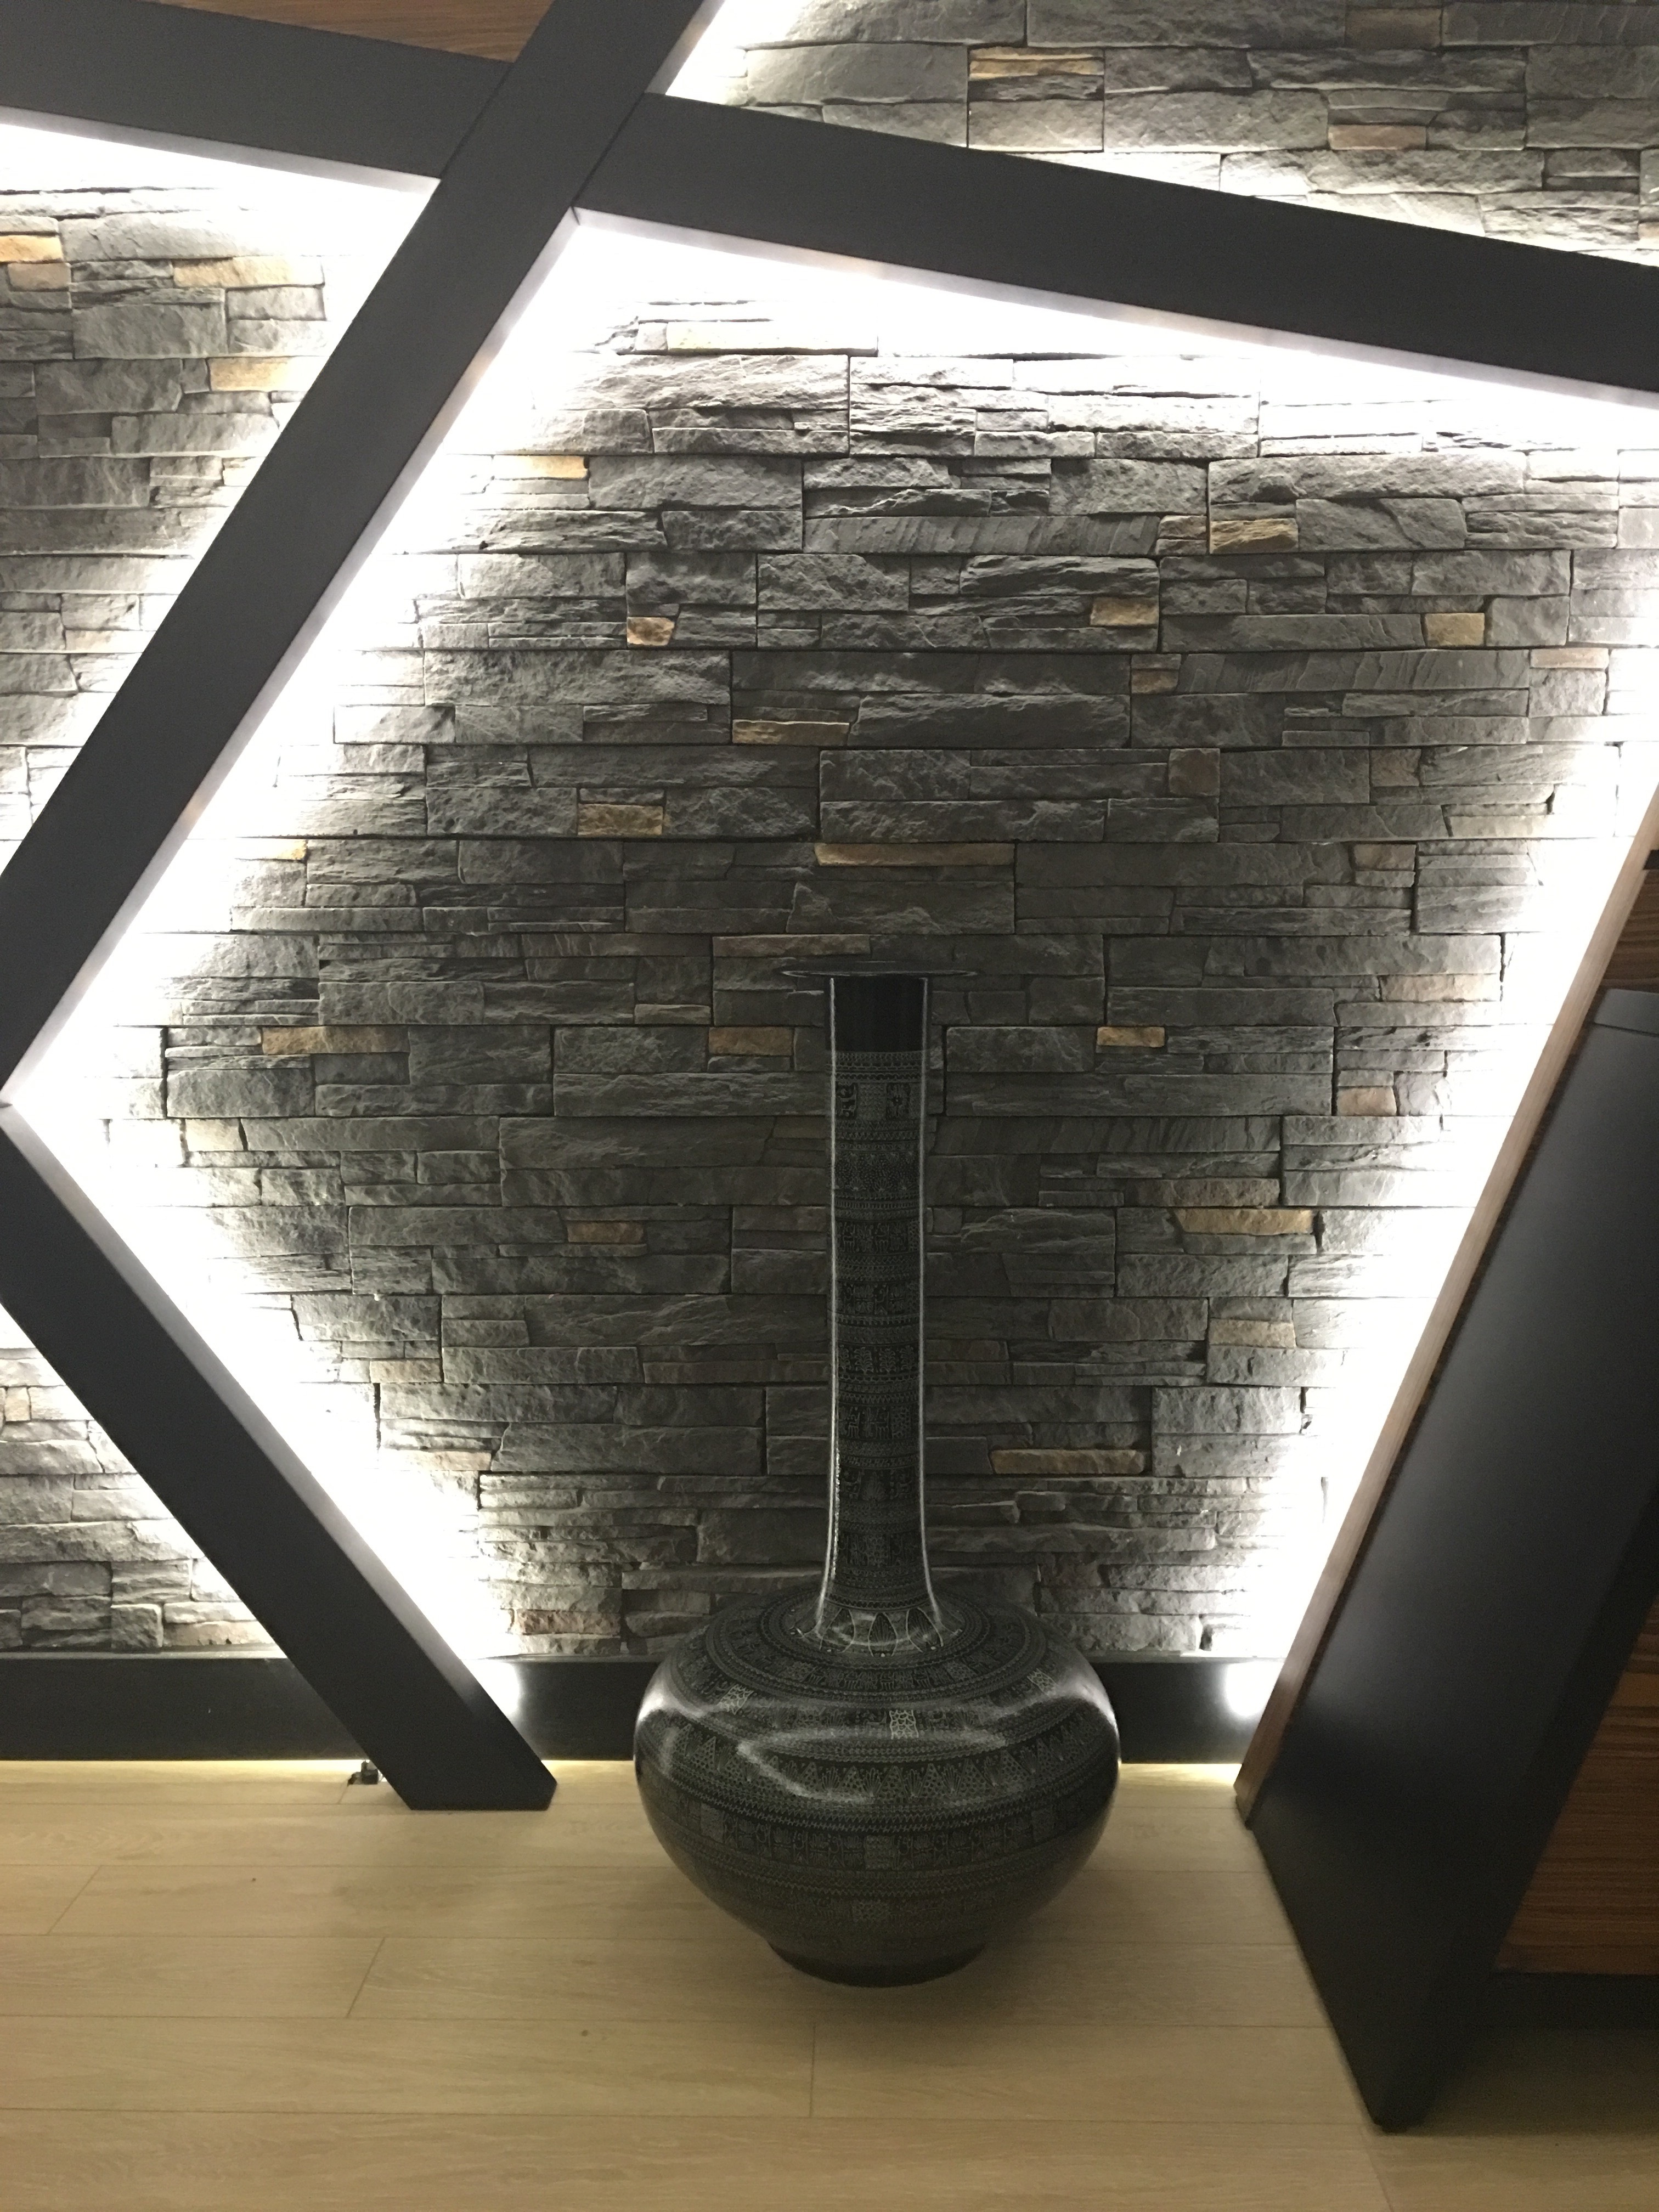
structure, light, floor, architecture, wood, daylighting, art, lighting, design, shape, interior design, symmetry, tourist attraction, table, flooring, ceiling